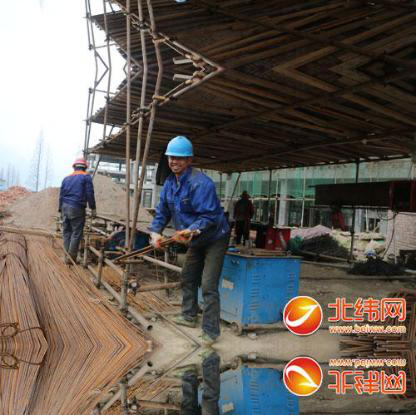
Objects in the image:
label: helmet
label: helmet